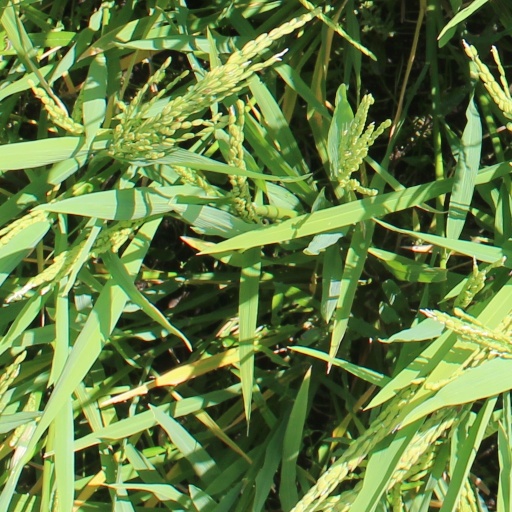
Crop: rice